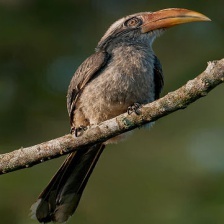
Species: MALABAR HORNBILL
Scientific name: OCYCEROS GRISEUS
ImageNet parent category: hornbill